Penang Hill Railway

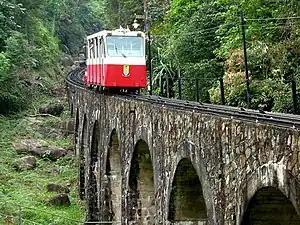
View of an 80-FUL Penang Hill coach used from 1977 to 2010

The first carriages were wooden with defined first and second class compartments in each one. The four carriages were in use on the railway for over 50 years until they were retired in 1977 and replaced with the red carriages which had fans and automatic sliding doors. Each of the red Swiss-made carriages can hold up to 80 people, mostly standing. They were in use for over 30 years until 2010.